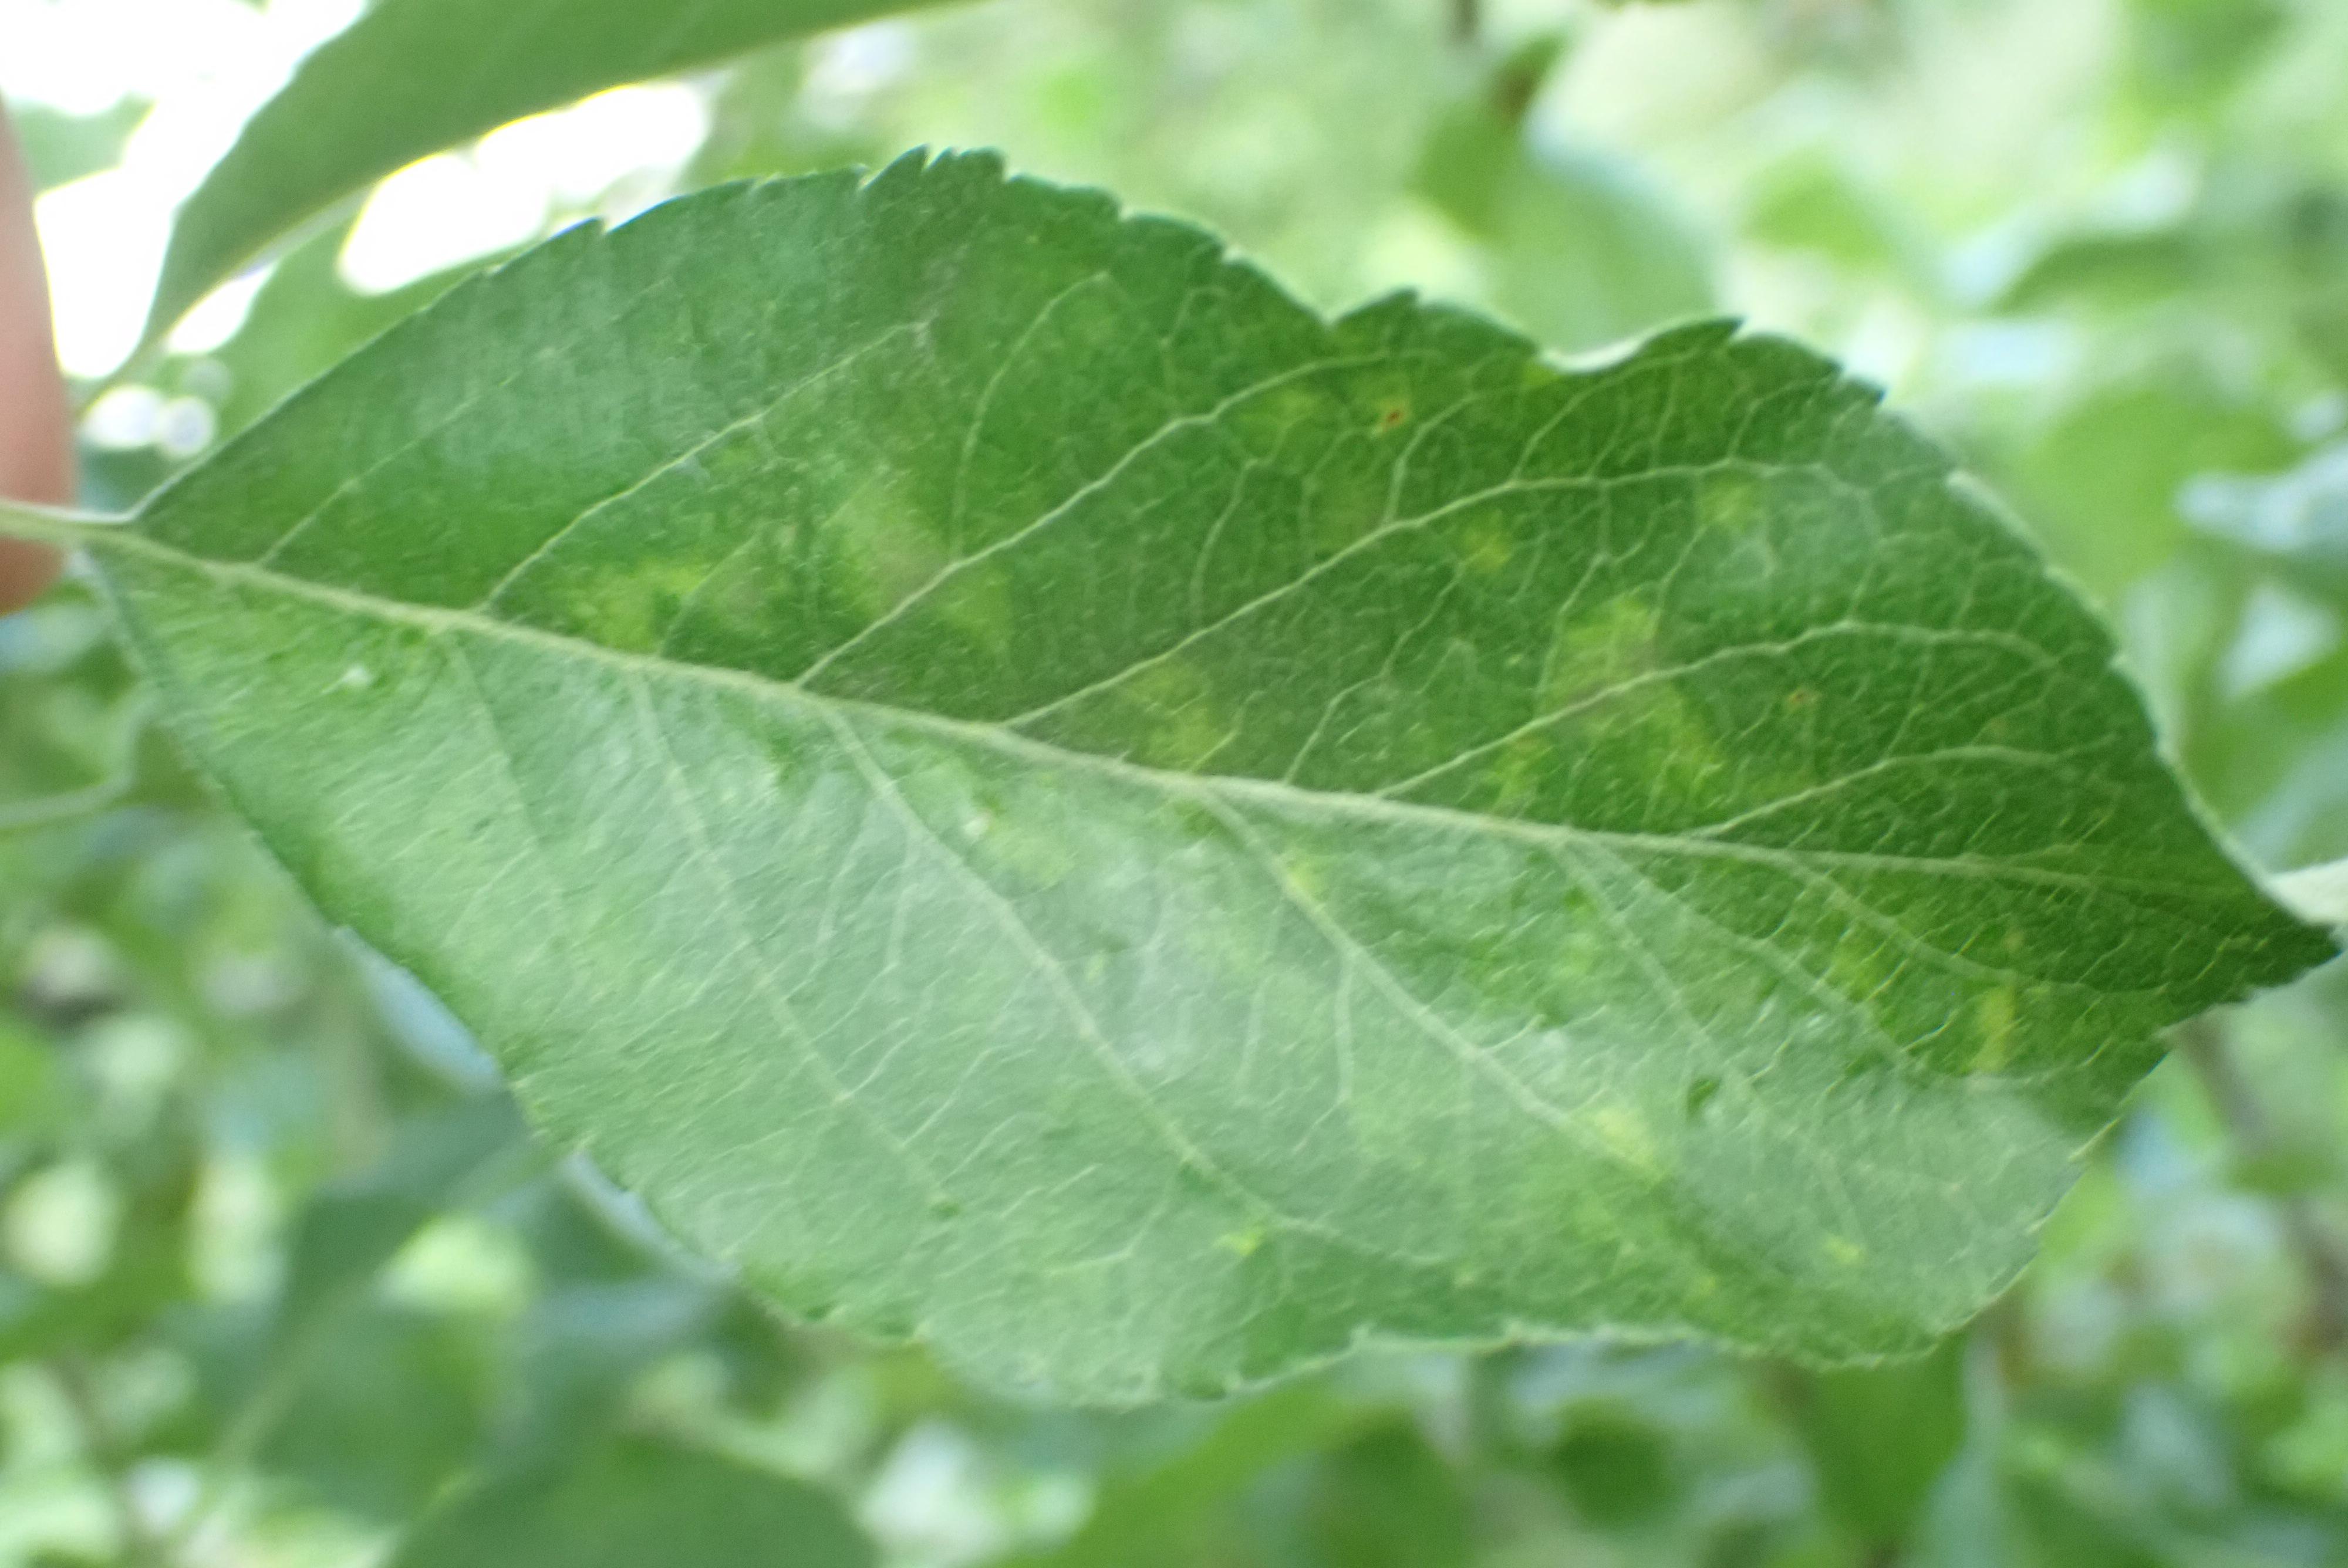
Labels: scab